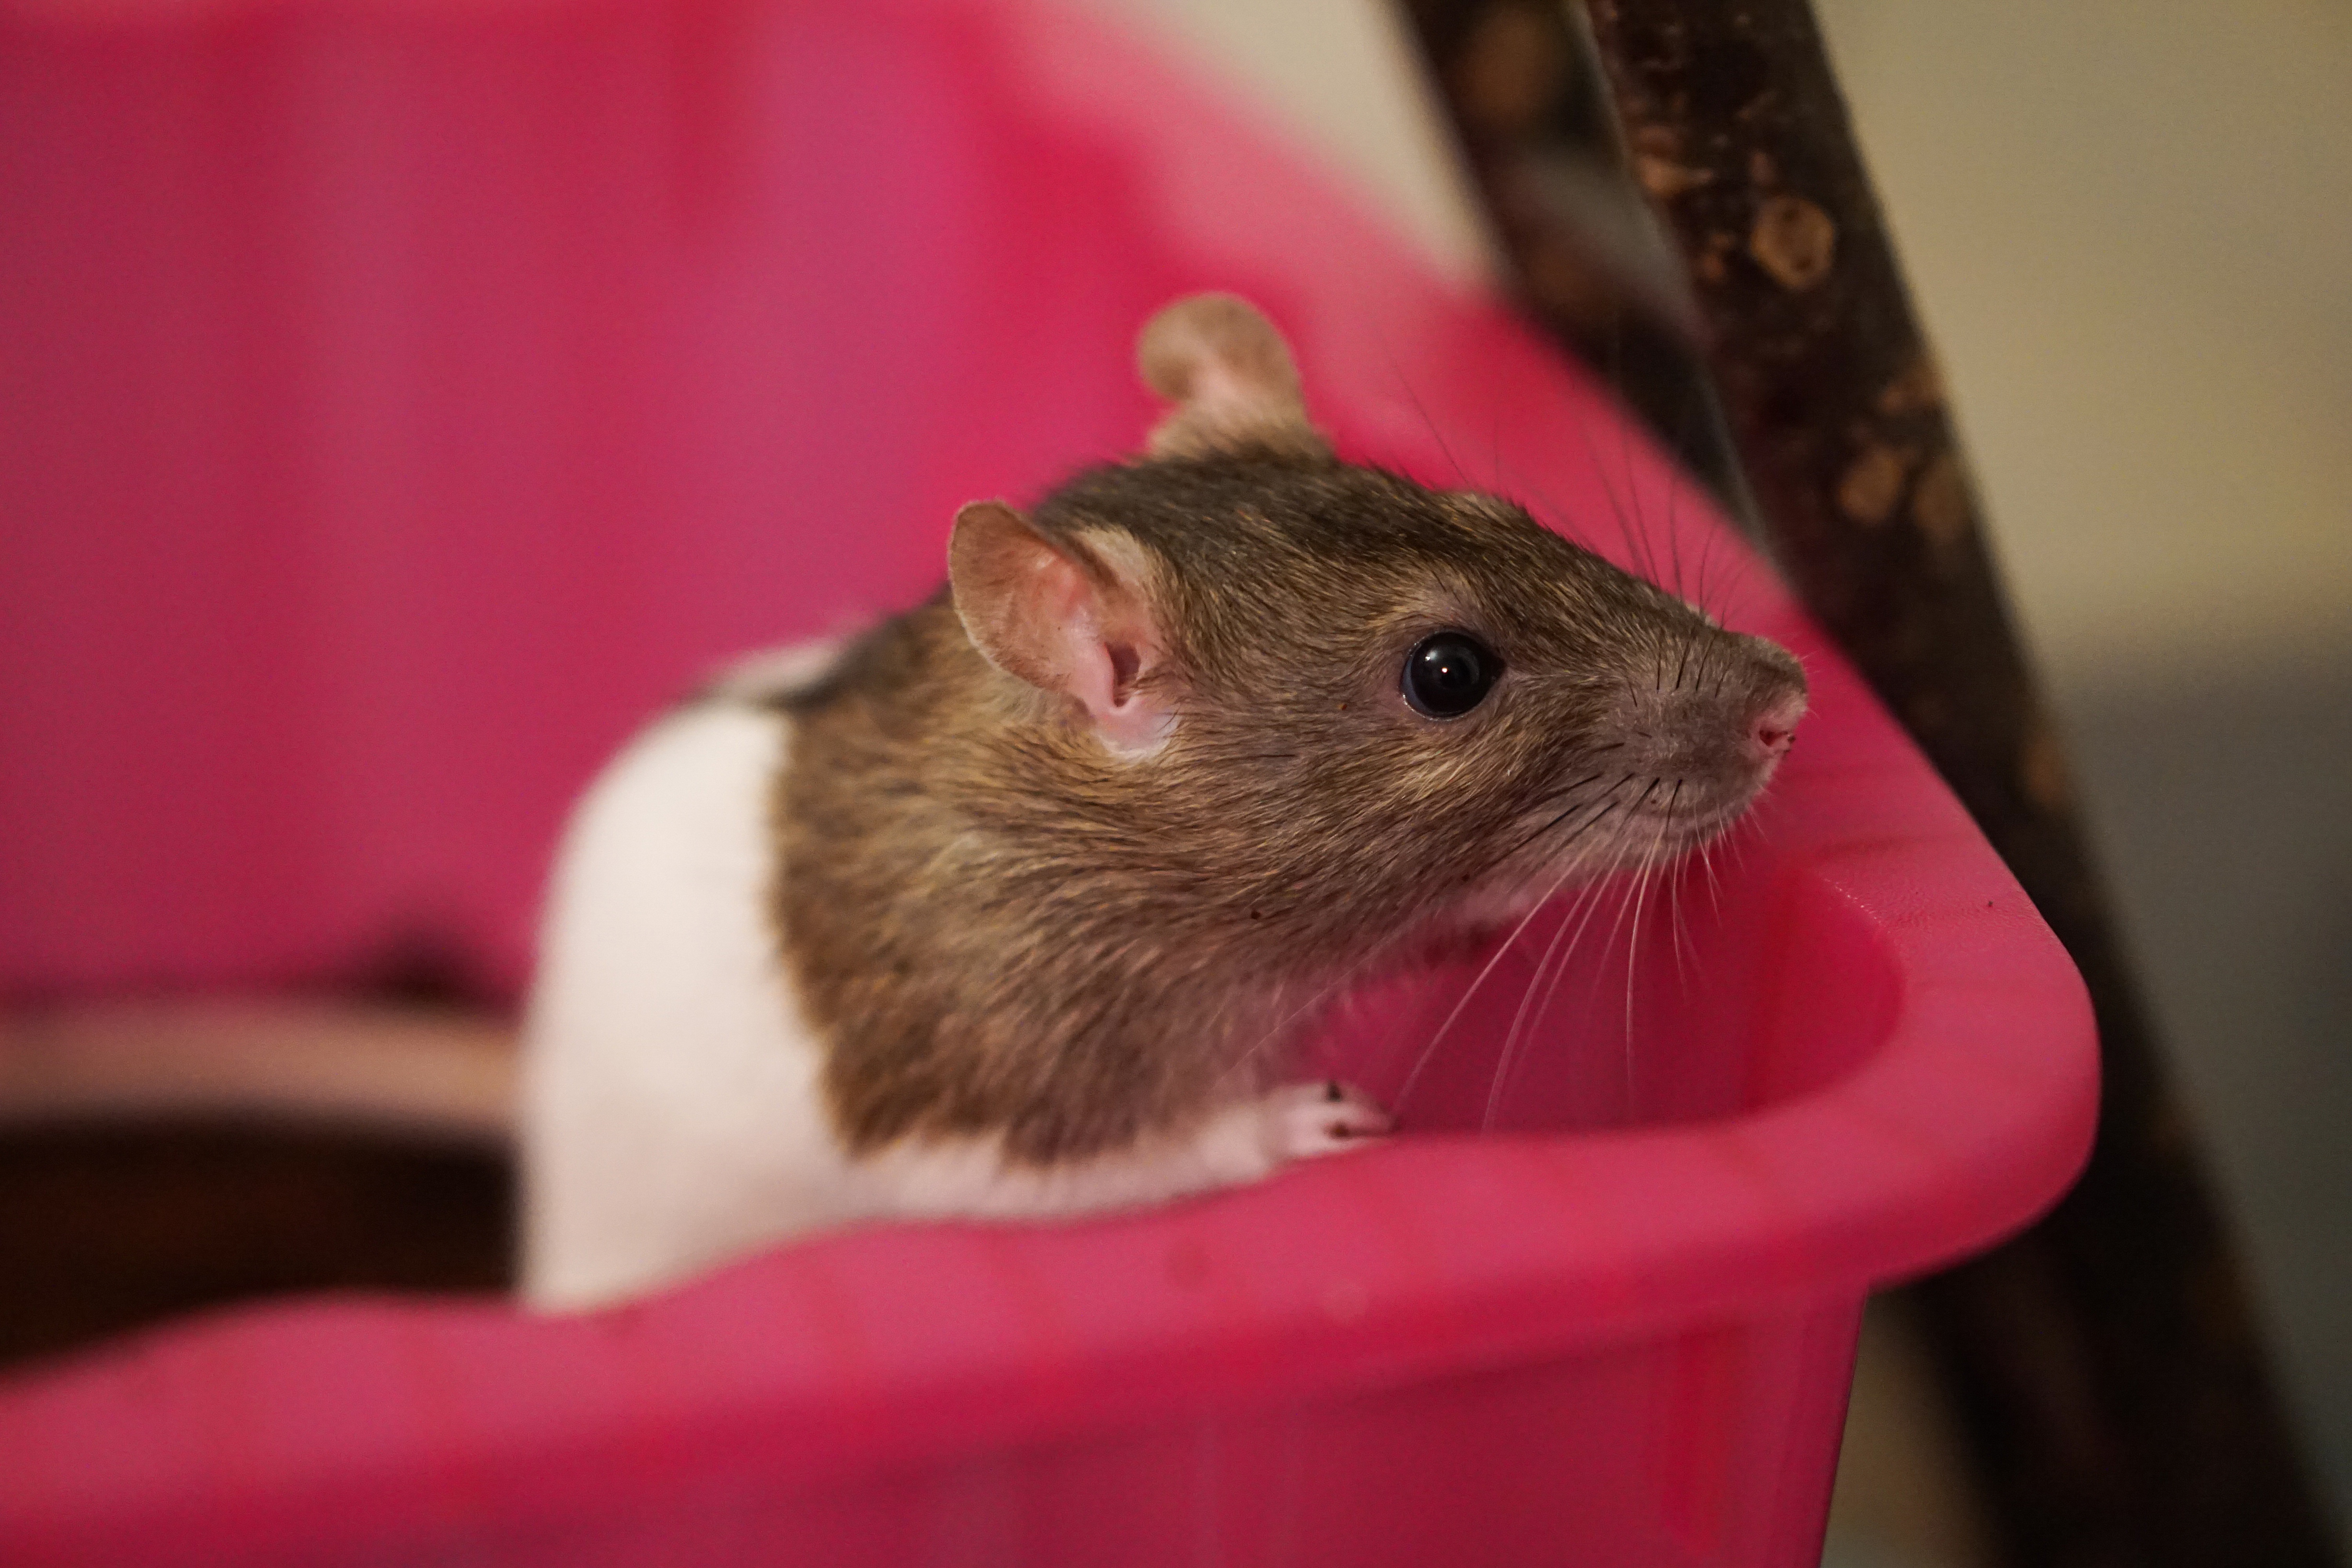
hair, sweet, mouse, animal, cute, pet, fur, fluffy, small, mammal, close, hamster, rodent, rat, face, whiskers, earth, furry, ears, head, digging, vertebrate, nager, pest, attention, smart, dear, animal portrait, color rats, handzahm, animals of lovers of, baby rats, gerbil, muroidea, muridae